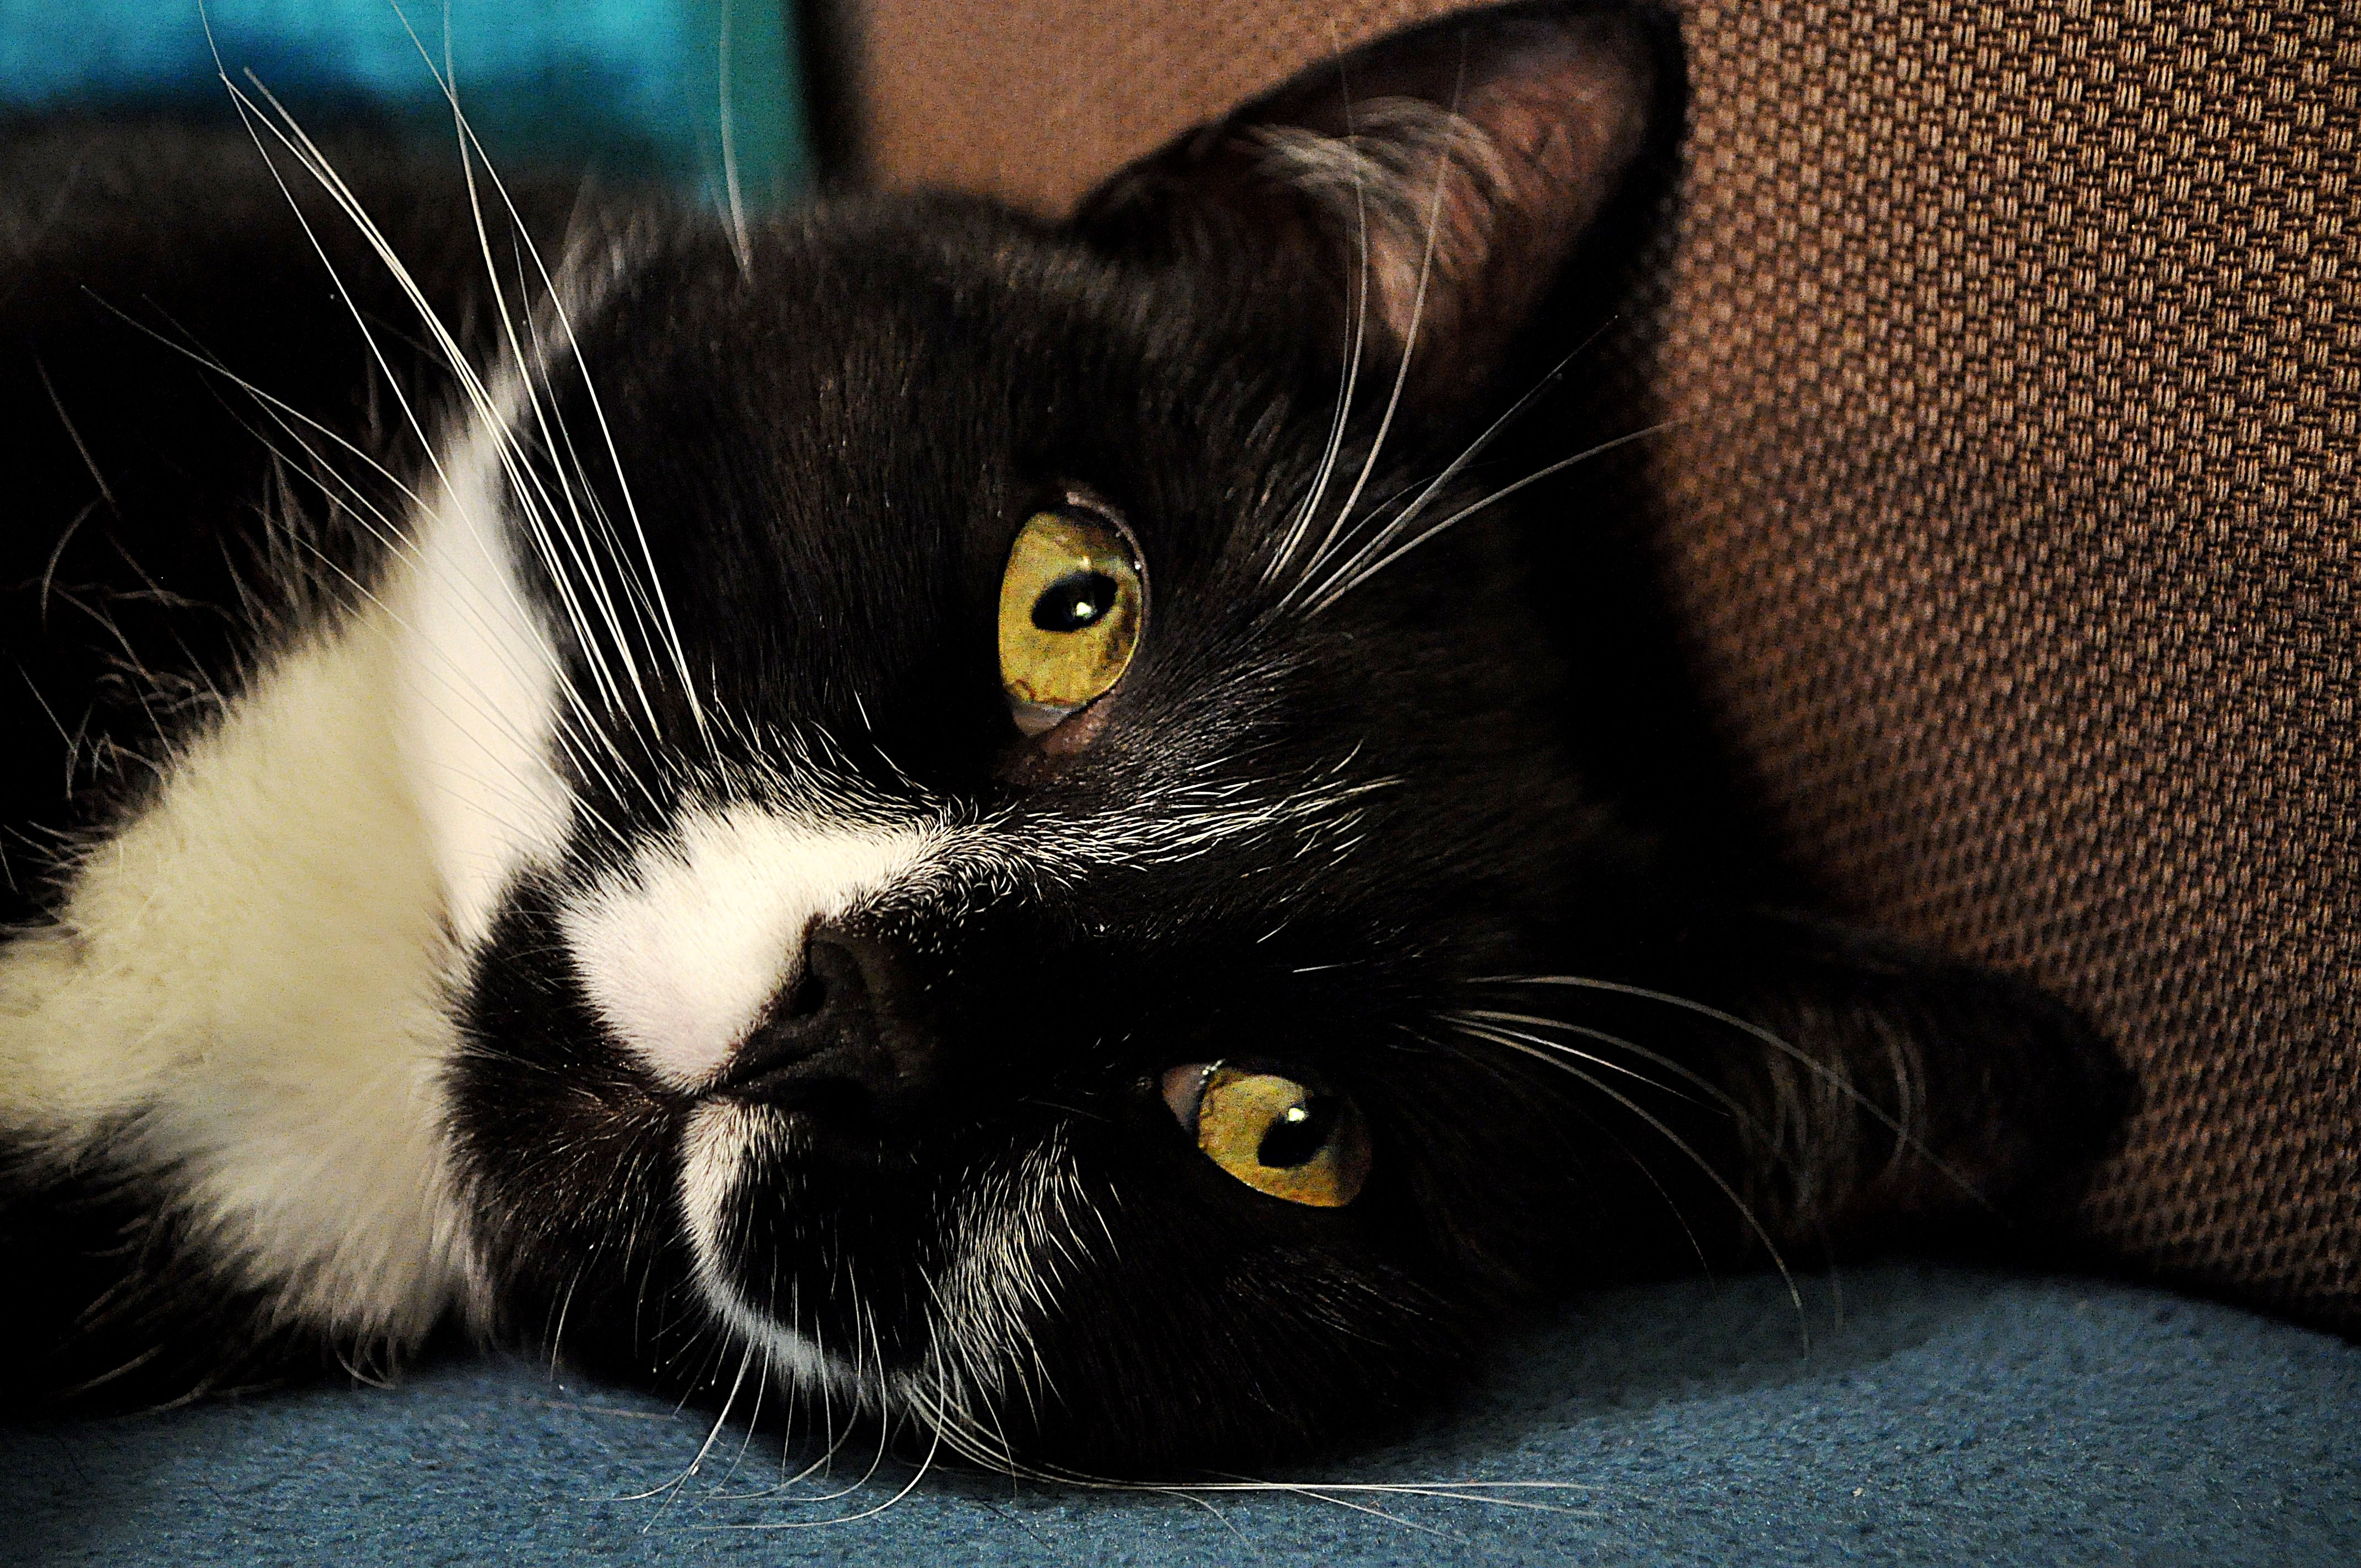
white, animal, cute, pet, kitten, cat, mammal, black cat, black, whisker, nose, eyes, whiskers, eye, vertebrate, small to medium sized cats, cat like mammal